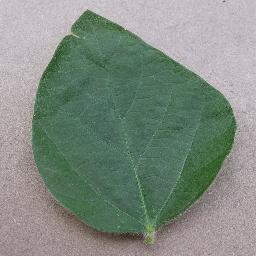
Label: Soybean___healthy